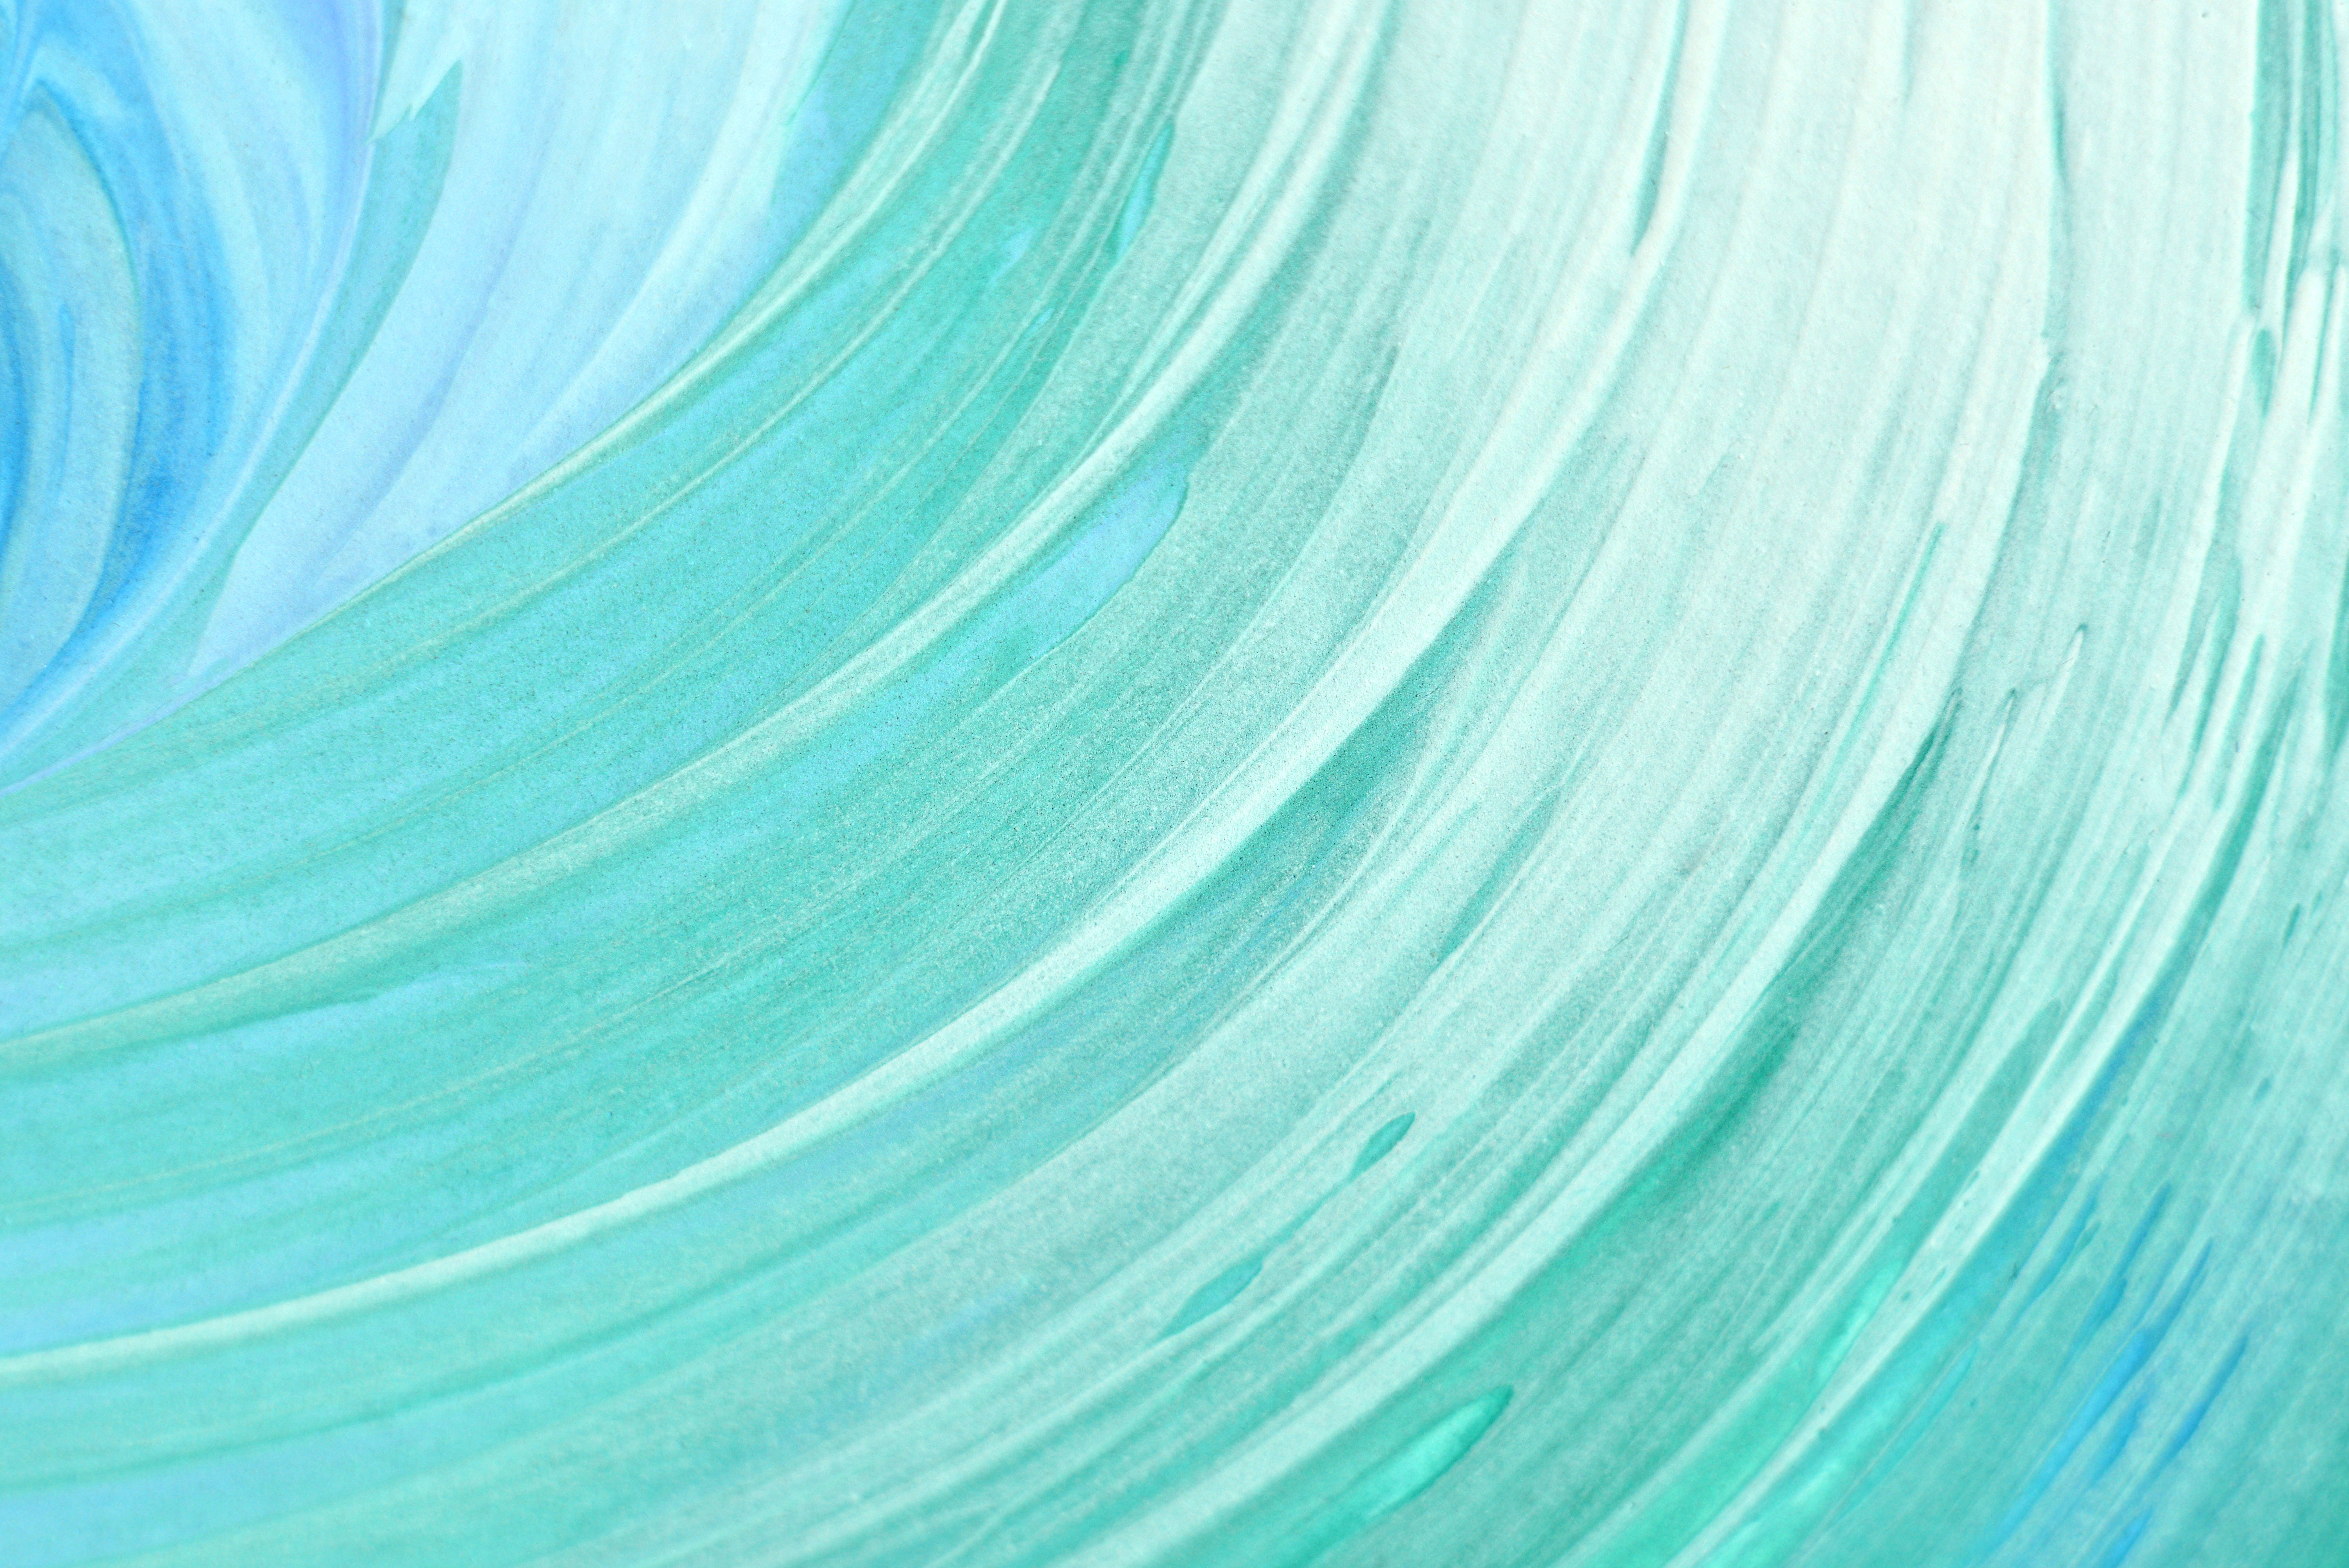
ocean, blur, abstract, texture, wave, petal, wall, line, green, color, seawall, bug, blue, circle, painting, ink, close up, background, aqua, turquoise, macro photography, sinister, light blue, vortex, wind wave, watercolor light